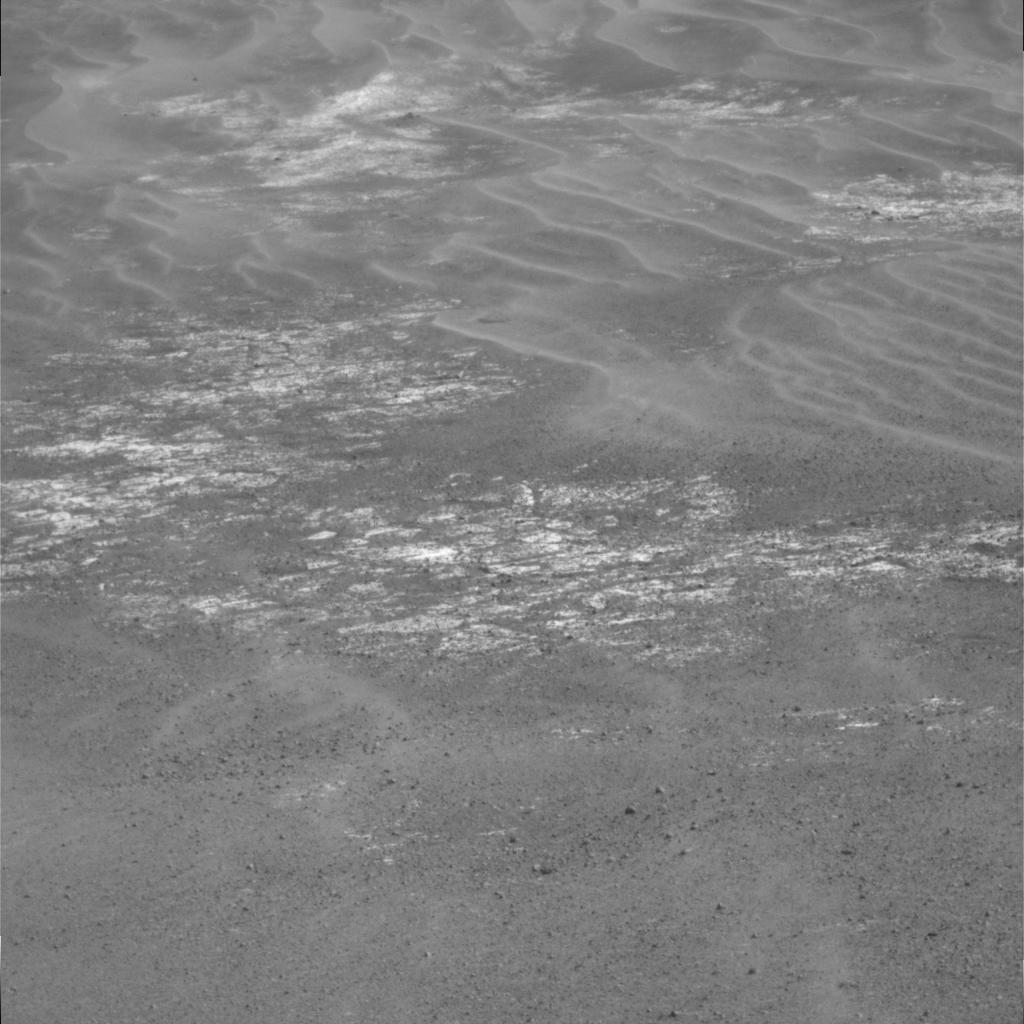
Surface features visible: Rock Outcrops, Dunes/Ripples, Soil, Spherules, Nearby Surface